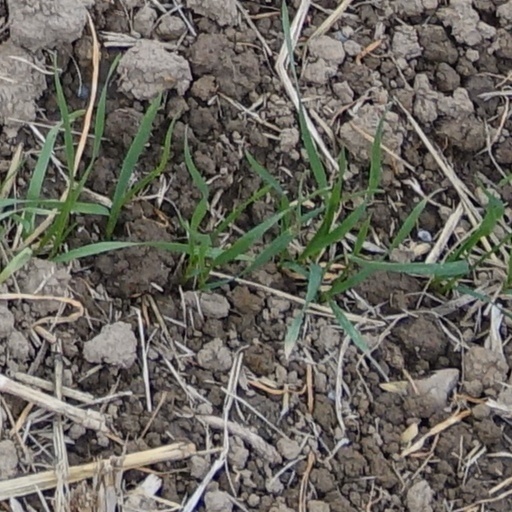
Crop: wheat